Norman McCay

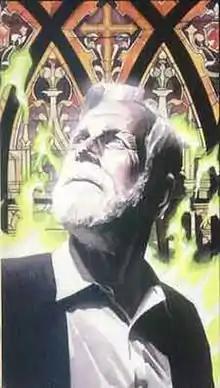
Norman McCay, art by Alex Ross

The Reverend Norman McCay is a fictional character from the DC Comics miniseries "Kingdom Come", where he acted as the narrator and "de facto" protagonist. As "Kingdom Come" is an Elseworlds series, McCay has not been seen in the regular DC Universe continuity, but with the recent revelations in the "Justice Society of America" title, McCay is apparently a part of DC Comics' multiverse. McCay is a preacher and the witness to the Biblical events of the series.